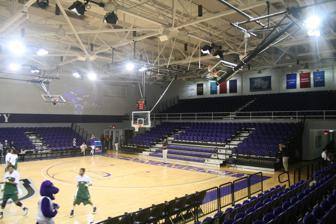
Building: Millis Athletic Convocation Center
Country: United States of America
Year built: 1992
Multi-purpose athletic and academic facility in High Point, North Carolina Millis Athletic/Convocation Center Location 922 West College Drive High Point, NC 27262 Coordinates 35°58′24.44″N 79°59′44.54″W / 35.9734556°N 79.9957056°W / 35.9734556; -79.9957056 Owner High Point University Operator HPU Athletics Capacity 1,750 Surface Hardwood Construction Broke ground 1990 Opened 1992 Construction cost $6.7 million ($14.5 million in 2023 dollars ) Tenants High Point Panthers men's basketball High Point Panthers women's basketball High Point Panthers women's volleyball The James H. and Jesse E. Millis Athletic and Convocation Center is a 1750-seat multi-purpose athletic and academic facility on the campus of High Point University (HPU) in High Point , North Carolina . The basis of the building is Alumni Hall, it is home to the high point university panthers men’s basketball which was built in 1957. In 1992, the facility was added upon, creating the office space, classrooms and pool on the western side of the facility, as well as adding a state-of-the-art press box. In recent years the massive expansion of HPU has not left Millis unnoticed. A "jumbotron," an LED-powered scorers table and a four-sided scoreboard were added in the last couple years. On October 24, 2007 (prior to the 2007-08 basketball season) two more "jumbotrons" were installed. Much of the previous strain for space in the Millis Center has been alleviated by the recent opening of the Jerry and Kitty Steele Center. Millis Center has hosted several notable events, such as President George W. Bush 's televised 2002 speech, HPU Presidential Scholarship Weekend events, HPU men's and women's basketball games, HPU volleyball matches, and other ancillary HPU events. In January 2017, High Point University announced that the men's and women's basketball programs would be moving to a new arena near the corner of University Parkway and Lexington Avenue, just north of Vert Stadium, with a planned completion date of October 2020. However, due to construction delays brought on by COVID-19 , the university announced in August 2020 that the new arena would not open until the 2021–22 school year. See also List of NCAA Division I basketball arenas References